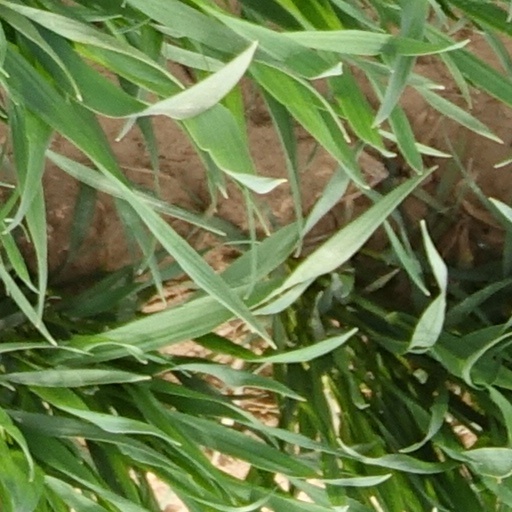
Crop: wheat